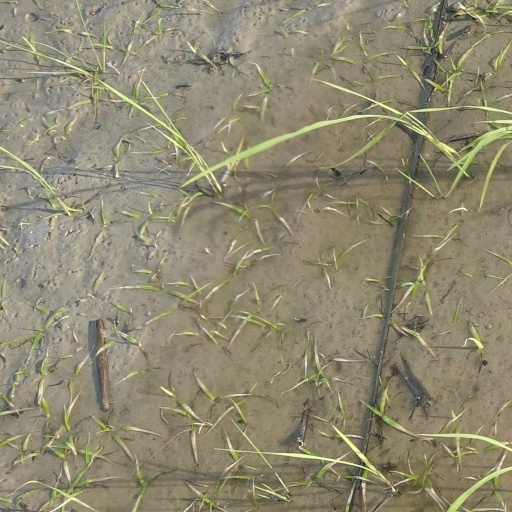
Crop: rice